Hastings District, New Zealand

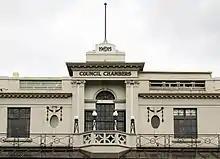
Former Hastings District Council building

Local government in the area began with the Havelock North Roads Board in 1871. It was replaced by a Town Board in 1912, and became Havelock North Borough Council in 1952. Hastings was a Town District in 1884. The Hastings Borough Council formed in 1886, and became Hastings City Council in 1956. Hawke's Bay County was established in 1876.